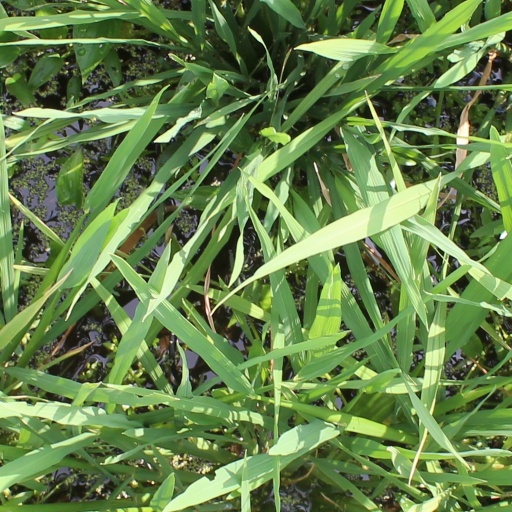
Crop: rice